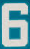
Number: 6